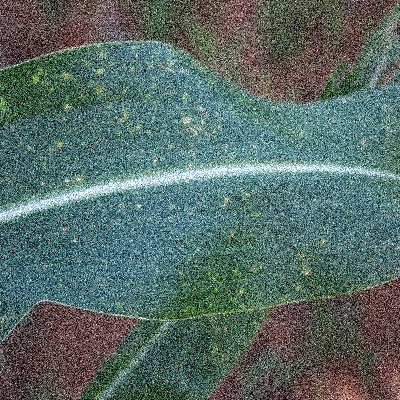
Label: Corn_(Maize)___Leaf_Spot